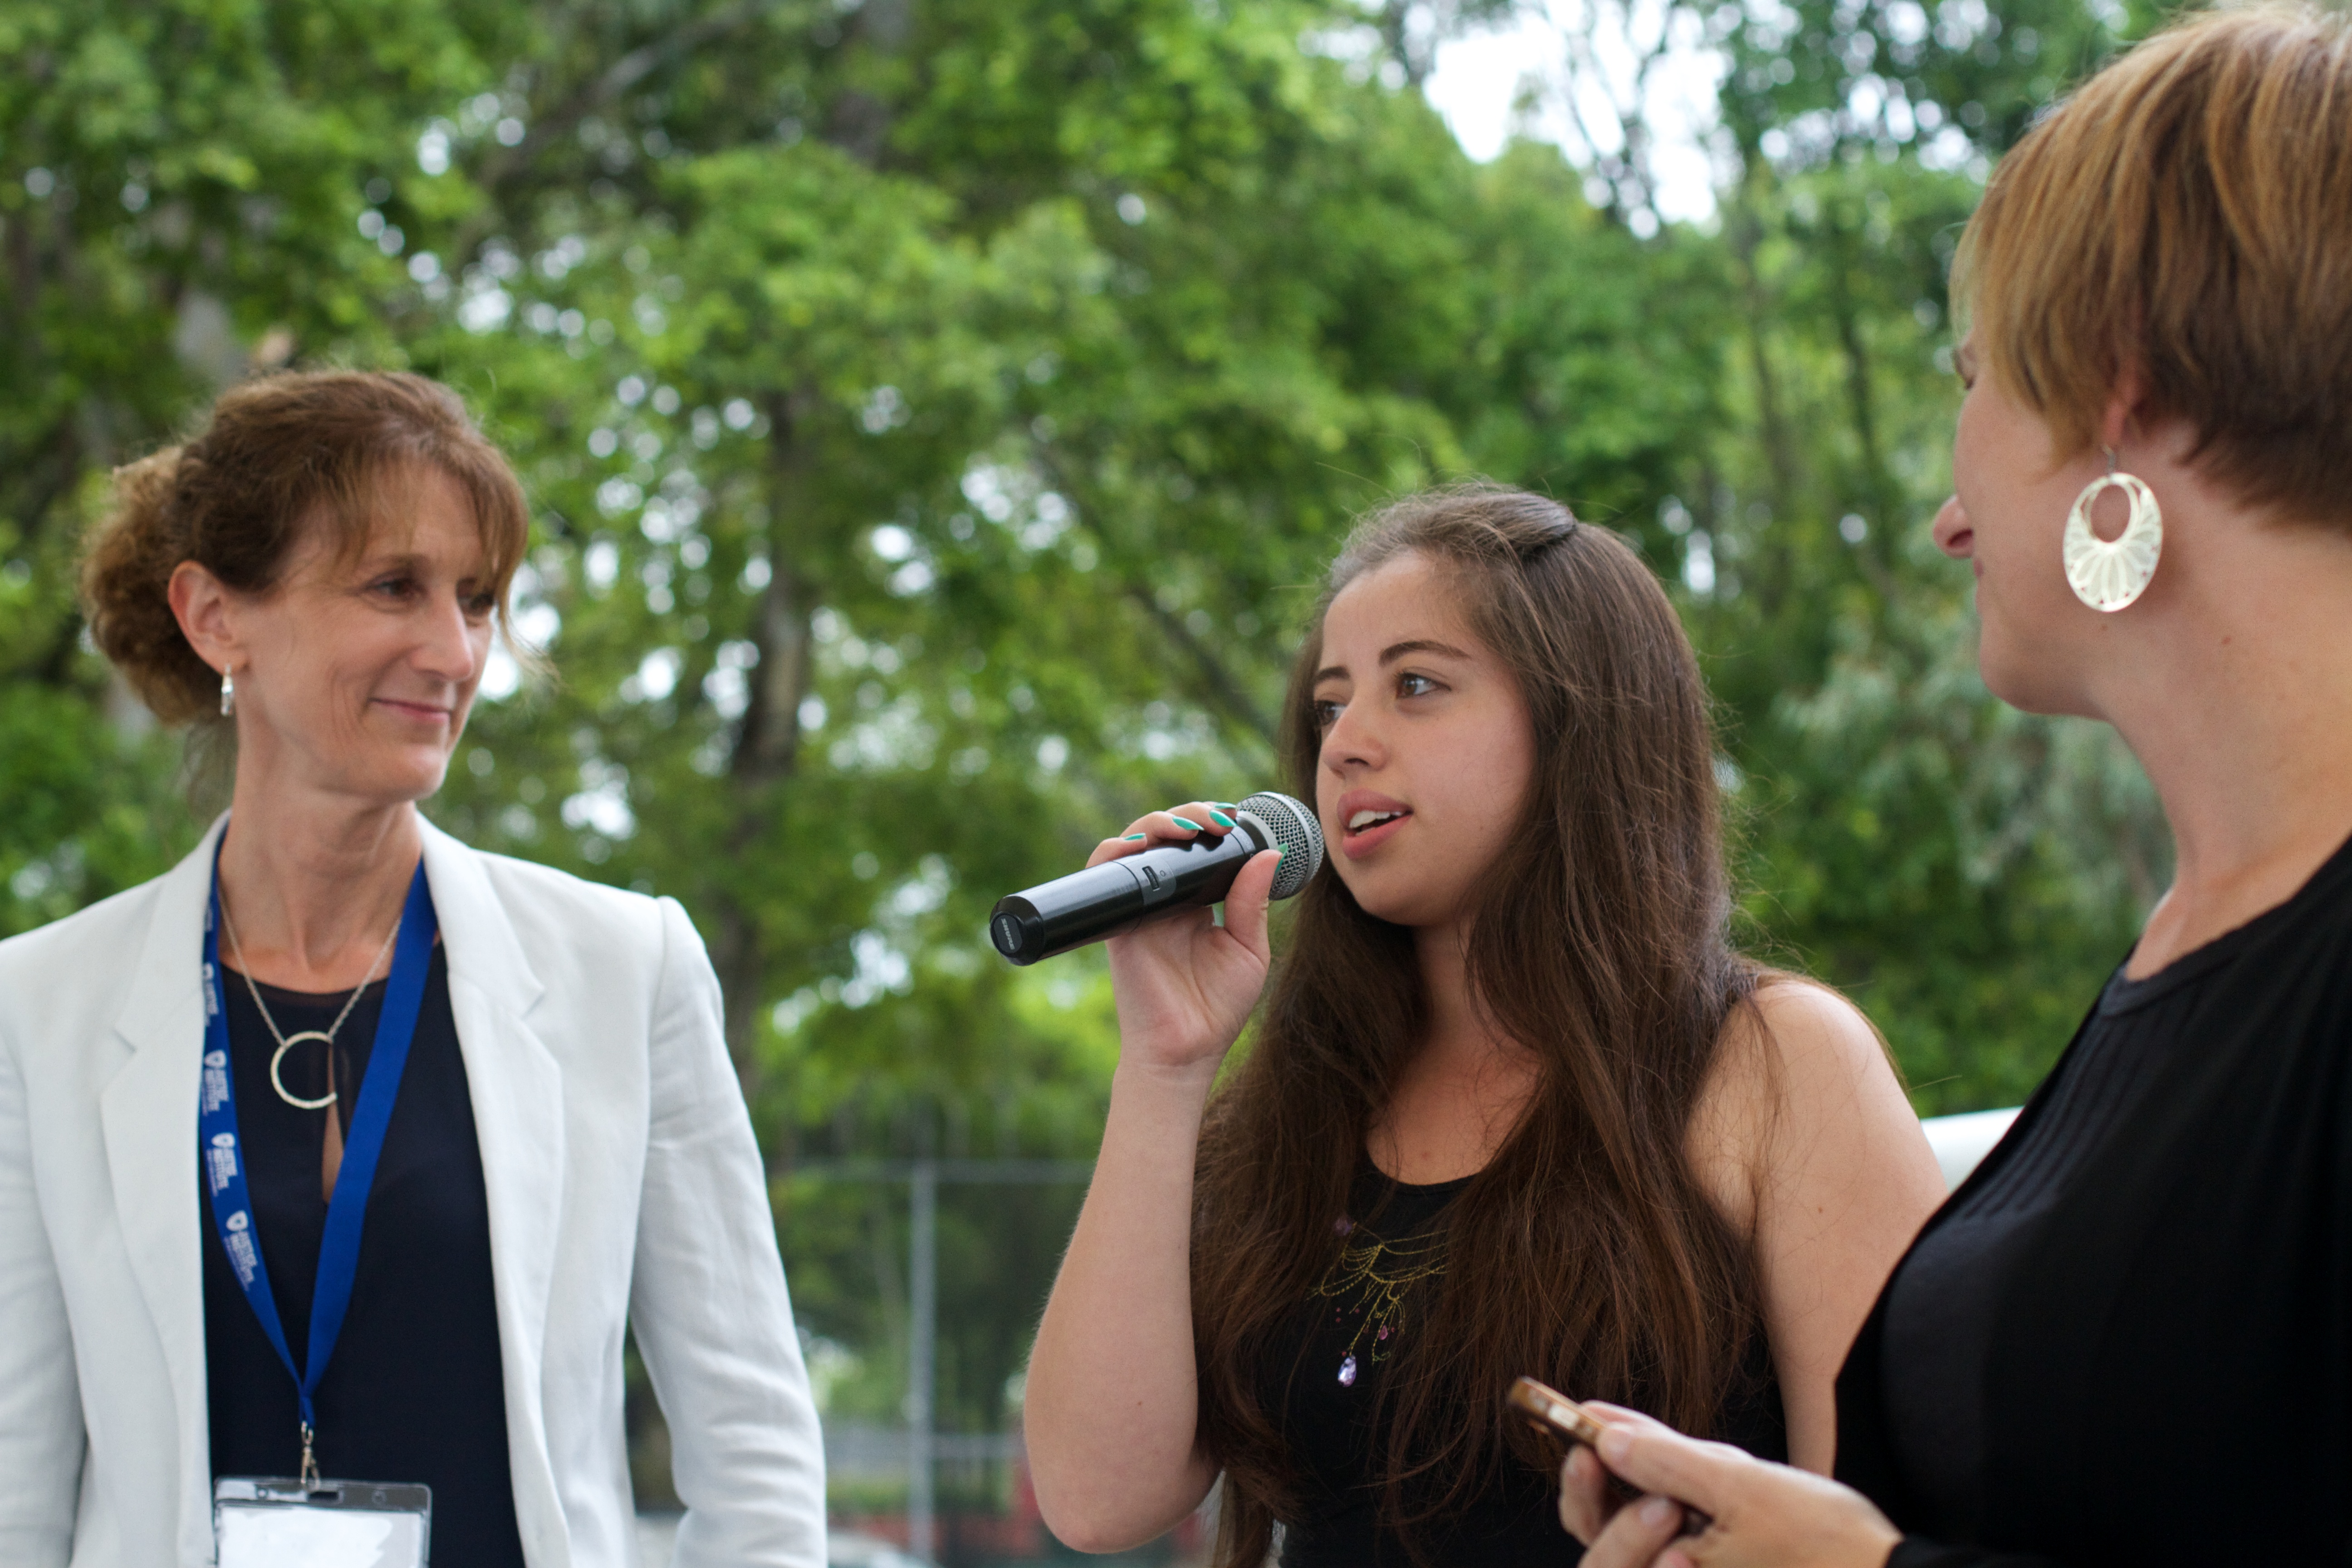
person, people, conversation, udgagora, social group